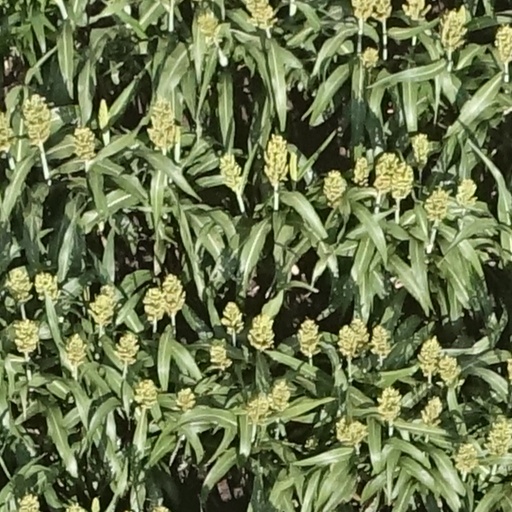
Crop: sorghum